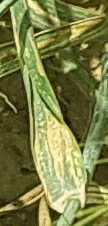
Label: Wheat___Yellow_Rust